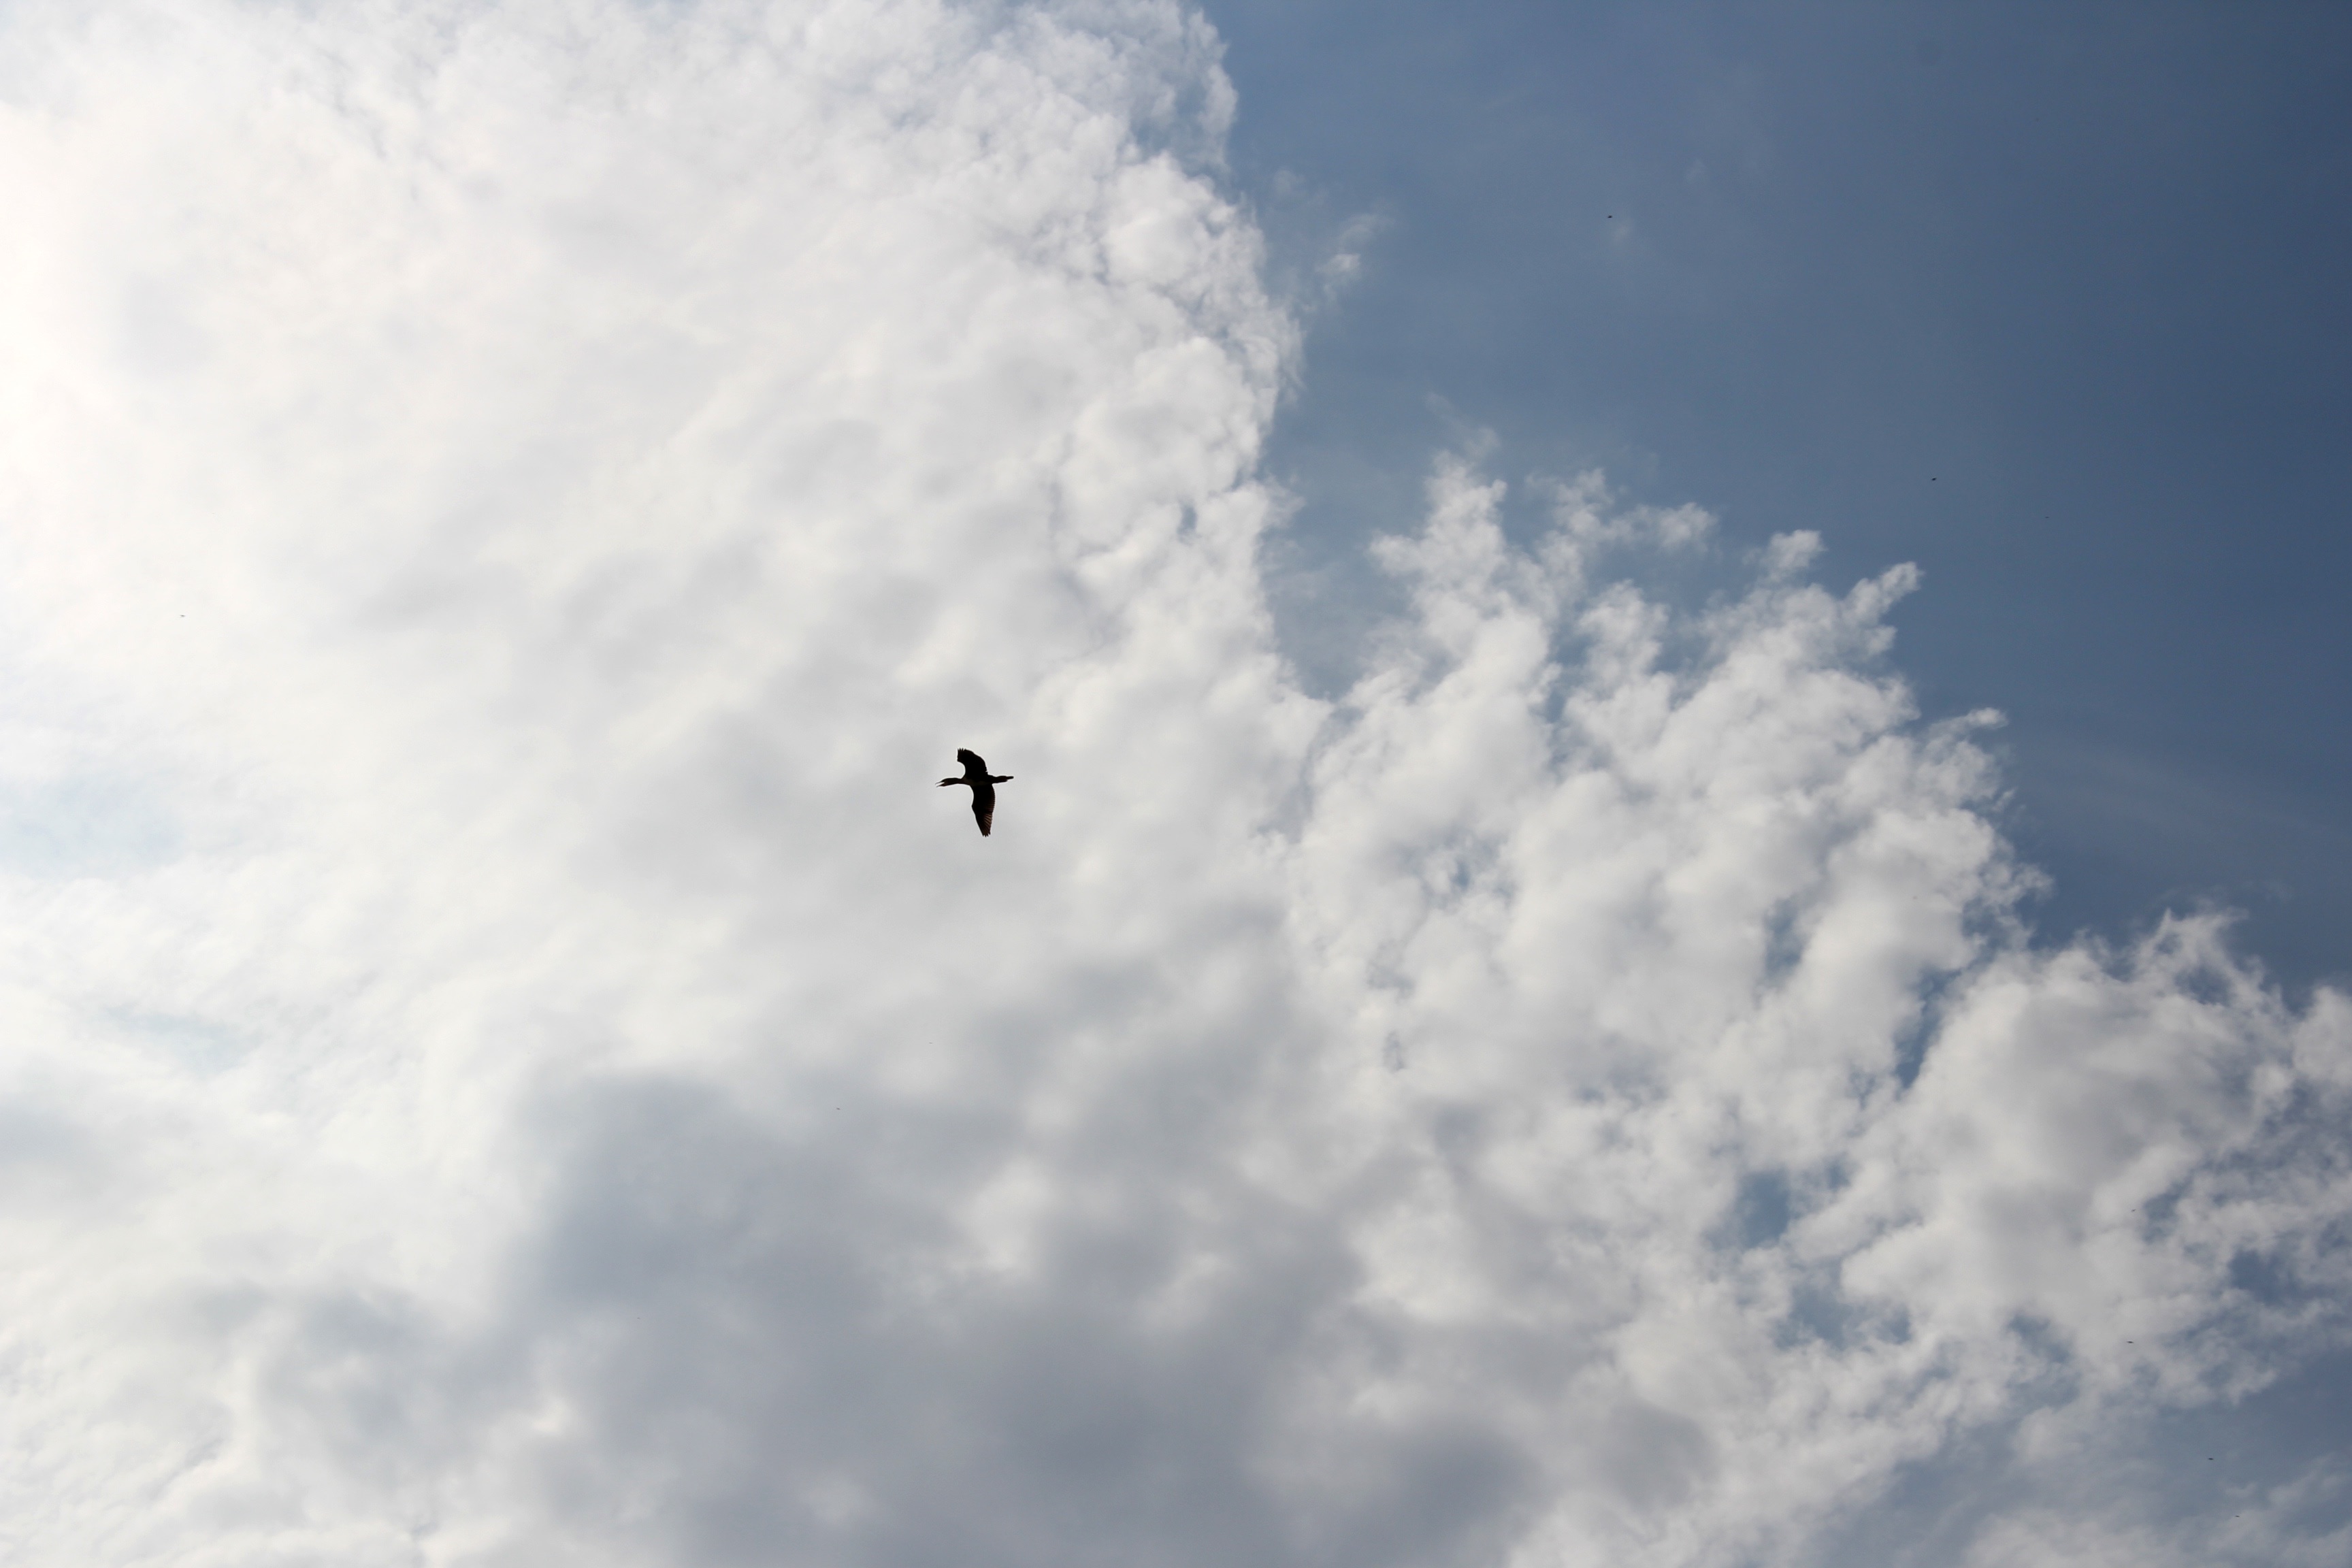
wing, cloud, sky, atmosphere, flight, cumulus, blue, meteorological phenomenon, atmosphere of earth